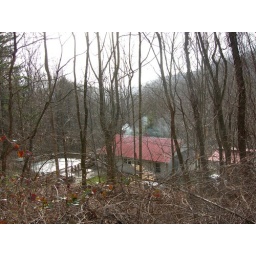
Little house in the mountains